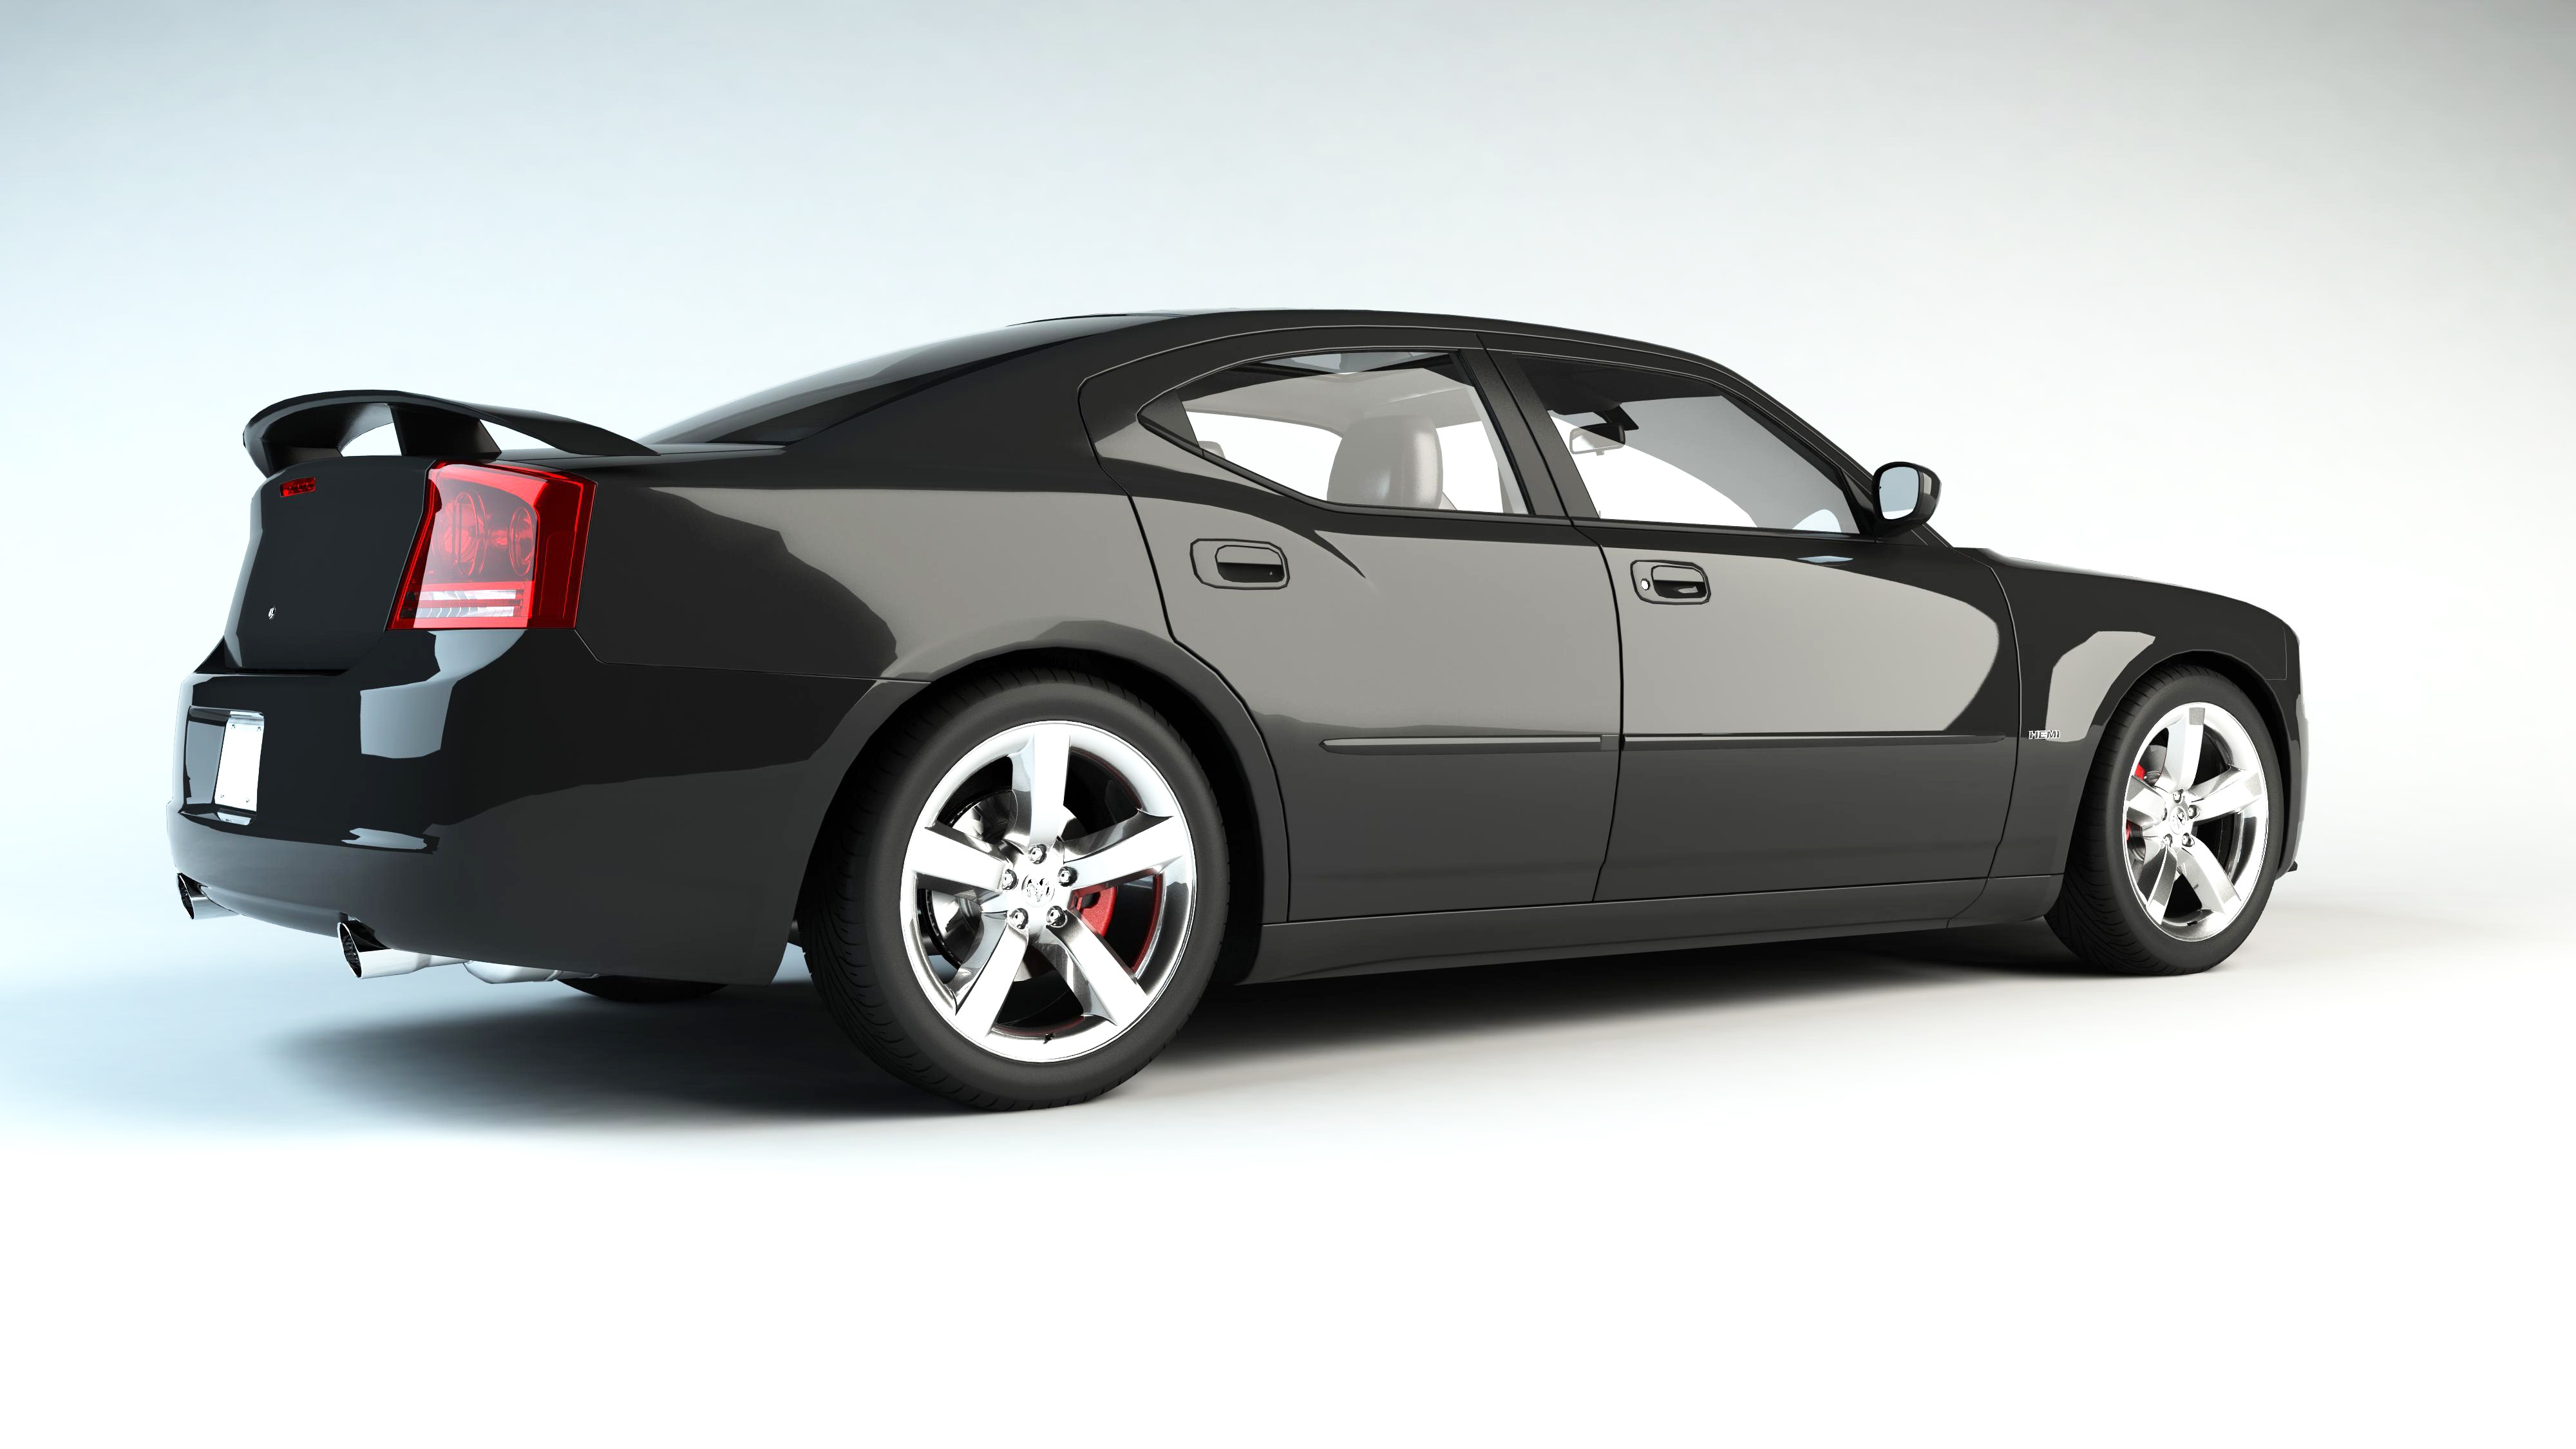
car, wheel, model, vehicle, classic car, sports car, bumper, supercar, sedan, 3d, model car, land vehicle, automobile make, automotive exterior, automotive design, luxury vehicle, stock car racing, 3d car model, 3d car wallpaper, 3d wallpapers for desktop, 3d wallpapers, hd car wallpapers